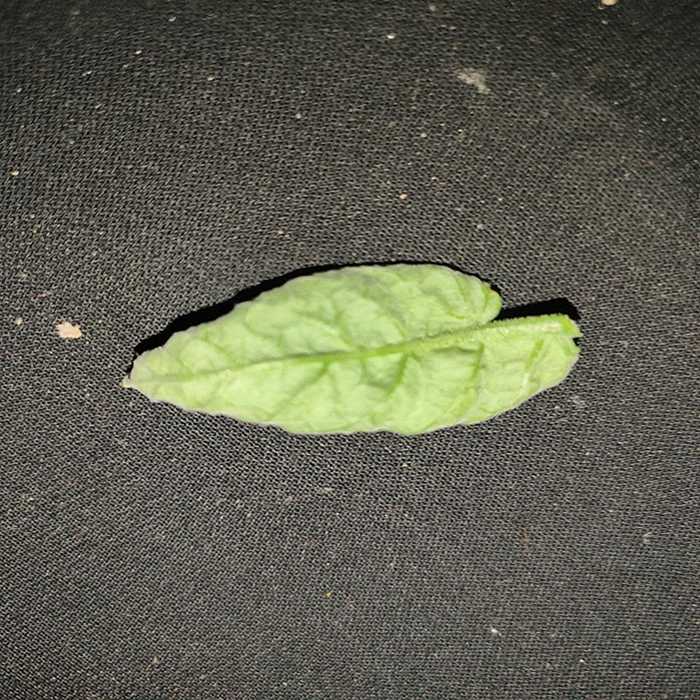
Plant: Tomato
Label: Tomato leaf curl virus